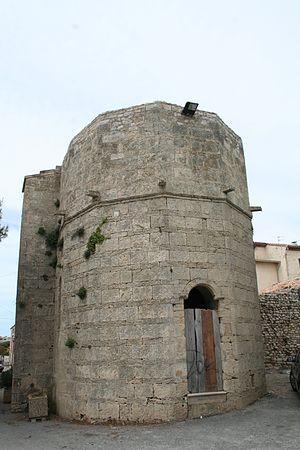
Balaruc-les-Bains (Hérault) - Notre-Dame d'Aix - abside (en Opus monspelliensis)
L'église Notre-Dame-d'Aix, également appelée Notre-Dame-des-Eaux, est une ancienne église romane située à Balaruc-les-Bains dans le département français de l'Hérault en région Occitanie.
Balaruc-les-Bains est une commune française située dans le département de l'Hérault en région Occitanie. Depuis le 1ᵉʳ janvier 2017, elle fait également partie de la communauté d'agglomération Sète Agglopôle Méditerranée.
Cet article recense une partie des monuments historiques de l'Hérault, en France.